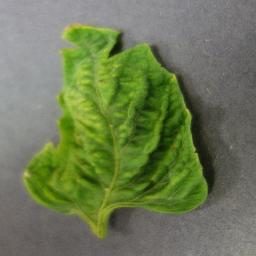
Label: Tomato___Tomato_Yellow_Leaf_Curl_Virus